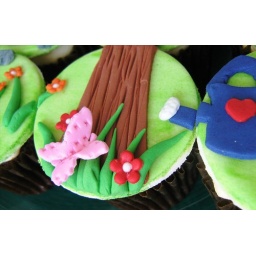
butterfly at the base of a tree trunk in the garden landscape cupcakes